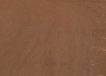
Surface type: ground